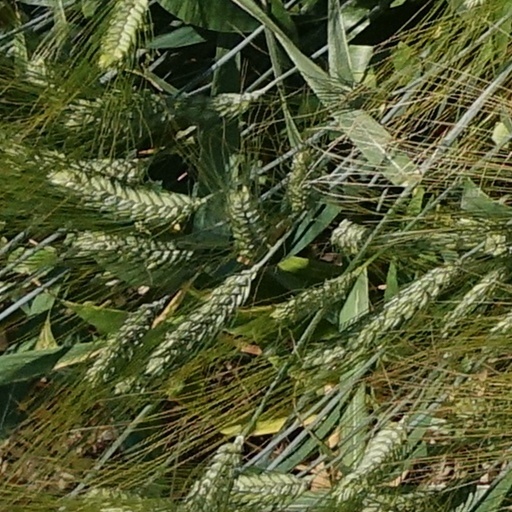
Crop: wheat